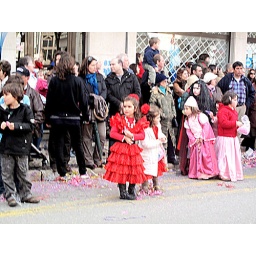
Little girl in red frilled dress enjoying the festivities!